May 2018 inter-Korean summit

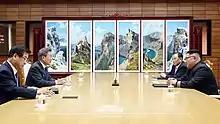
Moon and Kim talking at the summit

The two leaders of North and South Koreas exchanged their opinions about the issues and solutions for the Trump–Kim summit, as Trump abruptly cancelled the upcoming US–North Korea summit on 12 June. The principal agenda of the meeting was trying to get the US summit back on track and keep progressing the denuclearization talks.